USS Nipsic

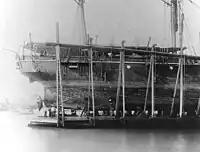
The wreck of USS "Nipsic," 1889.

On 15 March 1889, "Nipsic" rode at anchor in Apia Harbour with , , , and three German naval vessels, SMS "Adler", SMS "Olga", and SMS "Eber", along with six merchantmen. Gale-force winds arose, and preparations for leaving harbor were begun, but departure was delayed in the hope that conditions next morning would be more favorable for the sortie. However, by early morning on 16 March the harbor was a mass of foam and spray as hurricane-force winds battered the ships in the 1889 Apia cyclone. Only "Calliope", larger and more strongly powered than the others, was able to leave the harbor and became the only vessel present not to be wrecked or sunk. "Vandalia", "Trenton", "Adler" and "Eber", and the merchantmen were all sunk that day; "Nipsic's" captain, Cmdr. D. W. Mullin, was able by superb seamanship to beach his ship. While severely damaged by the pounding she received on the beach, "Nipsic's" hull was intact, although much of her topside structure was battered, all of her propeller blades damaged, two boilers spread and useless, and eight of her crew lost. Refloated and her engines repaired, "Nipsic" cleared Apia on 9 May for Auckland, but was turned back by heavy seas. On 15 May she again sailed, for Pago Pago, Fanning Island, and Honolulu, arriving on 2 August.